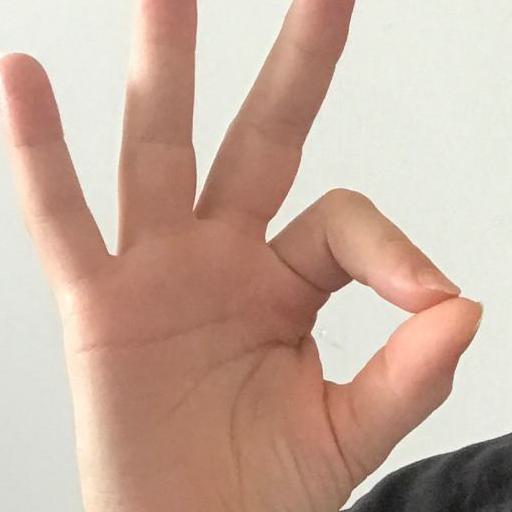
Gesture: ok